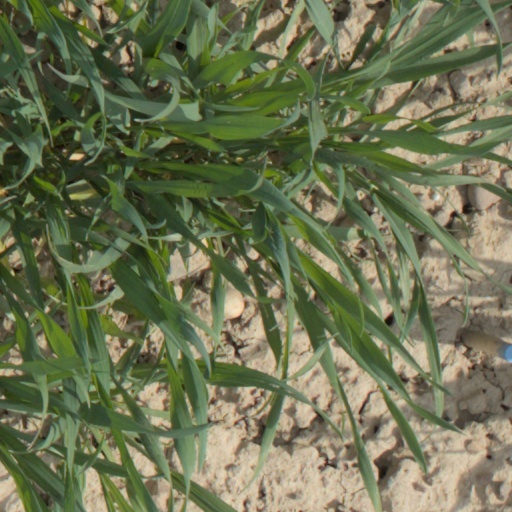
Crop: wheat